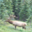
Label: deer